PFC Levski Sofia

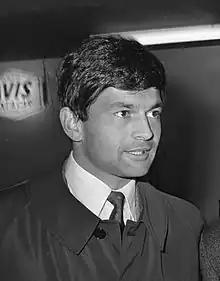
Georgi Asparuhov – "Gundi"

After World War II, Levski became one of the two top clubs in Bulgaria. After winning the championship in 1946, 1947, 1949, 1950 and 1953, Levski would not capture the domestic title again until the mid-1960s. In 1949, the authorities changed the club's name to Dinamo following the Soviet traditions, but after the de-Stalinization of Bulgaria, it was reverted in 1957. The 1960s were marked with return to success both on the domestic and on the international stage. Levski's academy would become the most successful in national youth competitions for the years to come, and the results were first seen in the likes of Georgi Asparuhov, Georgi Sokolov, Biser Mihaylov, Kiril Ivkov, Ivan Vutsov, Stefan Aladzhov and Aleksandar Kostov, assisted by experienced veterans like Stefan Abadzhiev, Dimo Pechenikov and Hristo Iliev, which resulted in winning the championship in 1965, 1968 and 1970, including the 7–2 triumph over new bitter rivals CSKA Sofia in 1968. In the 1965–66 European Cup, Levski was eliminated in the first round by Benfica with 5–4 on aggregate.